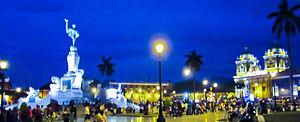
Cet article donne la liste des villes du Pérou de plus de 20 000 habitants.